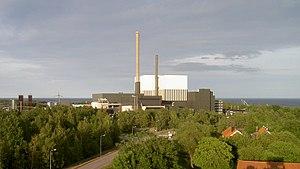
La centrale nucléaire d'Oskarshamn est située à 30 km au nord de la commune d'Oskarshamn, et 310 kilomètres au sud de la capitale Stockholm, en Suède. C'est l'une des trois centrales nucléaires suédoises en fonctionnement, les deux autres sont Forsmark et Ringhals.
Le programme nucléaire de la Suède commença dès la fin des années 1950, avec la construction de la centrale nucléaire d'Ågesta. Mais après l'accident nucléaire de Three Mile Island, aux États-Unis, la Suède décida d'organiser un référendum en 1980, au cours duquel la sortie du nucléaire civil fut décidée. En février 2009, le gouvernement de centre-droit, dirigé par le premier ministre conservateur Fredrik Reinfeldt, décida de lever le moratoire. Les dix réacteurs encore en activité assurent plus de 50 % de la production d'électricité du pays.